Joos van Craesbeeck

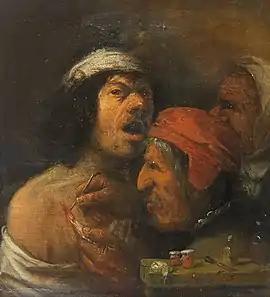
"At the Surgeon's, possibly a self-portrait"

After Brouwer's death in 1638 van Craesbeeck turned to other artists for inspiration and borrowed ideas from contemporary Dutch painters. Antwerp painters remained, however, his main source of inspiration. He was able to find his own individual interpretation of the everyday subjects, which formed the bulk of his output. His palette became dominated by browns and greys.